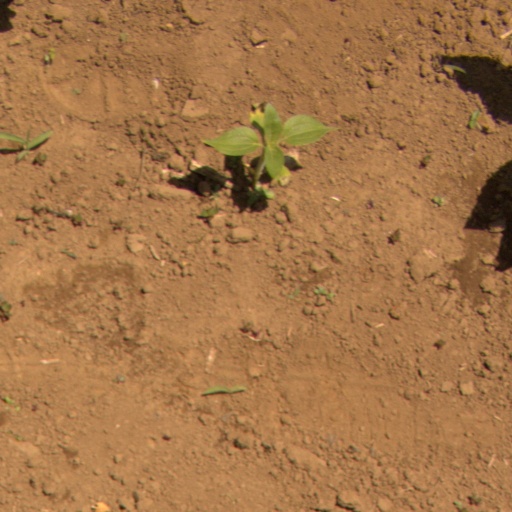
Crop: Jerusalem artichoke